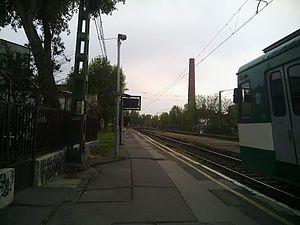
La gare de Filatorigát est une gare ferroviaire située dans le 3ᵉarrondissement de Budapest en Hongrie. Elle est desservie par la ligne H5 du HÉV de Budapest.